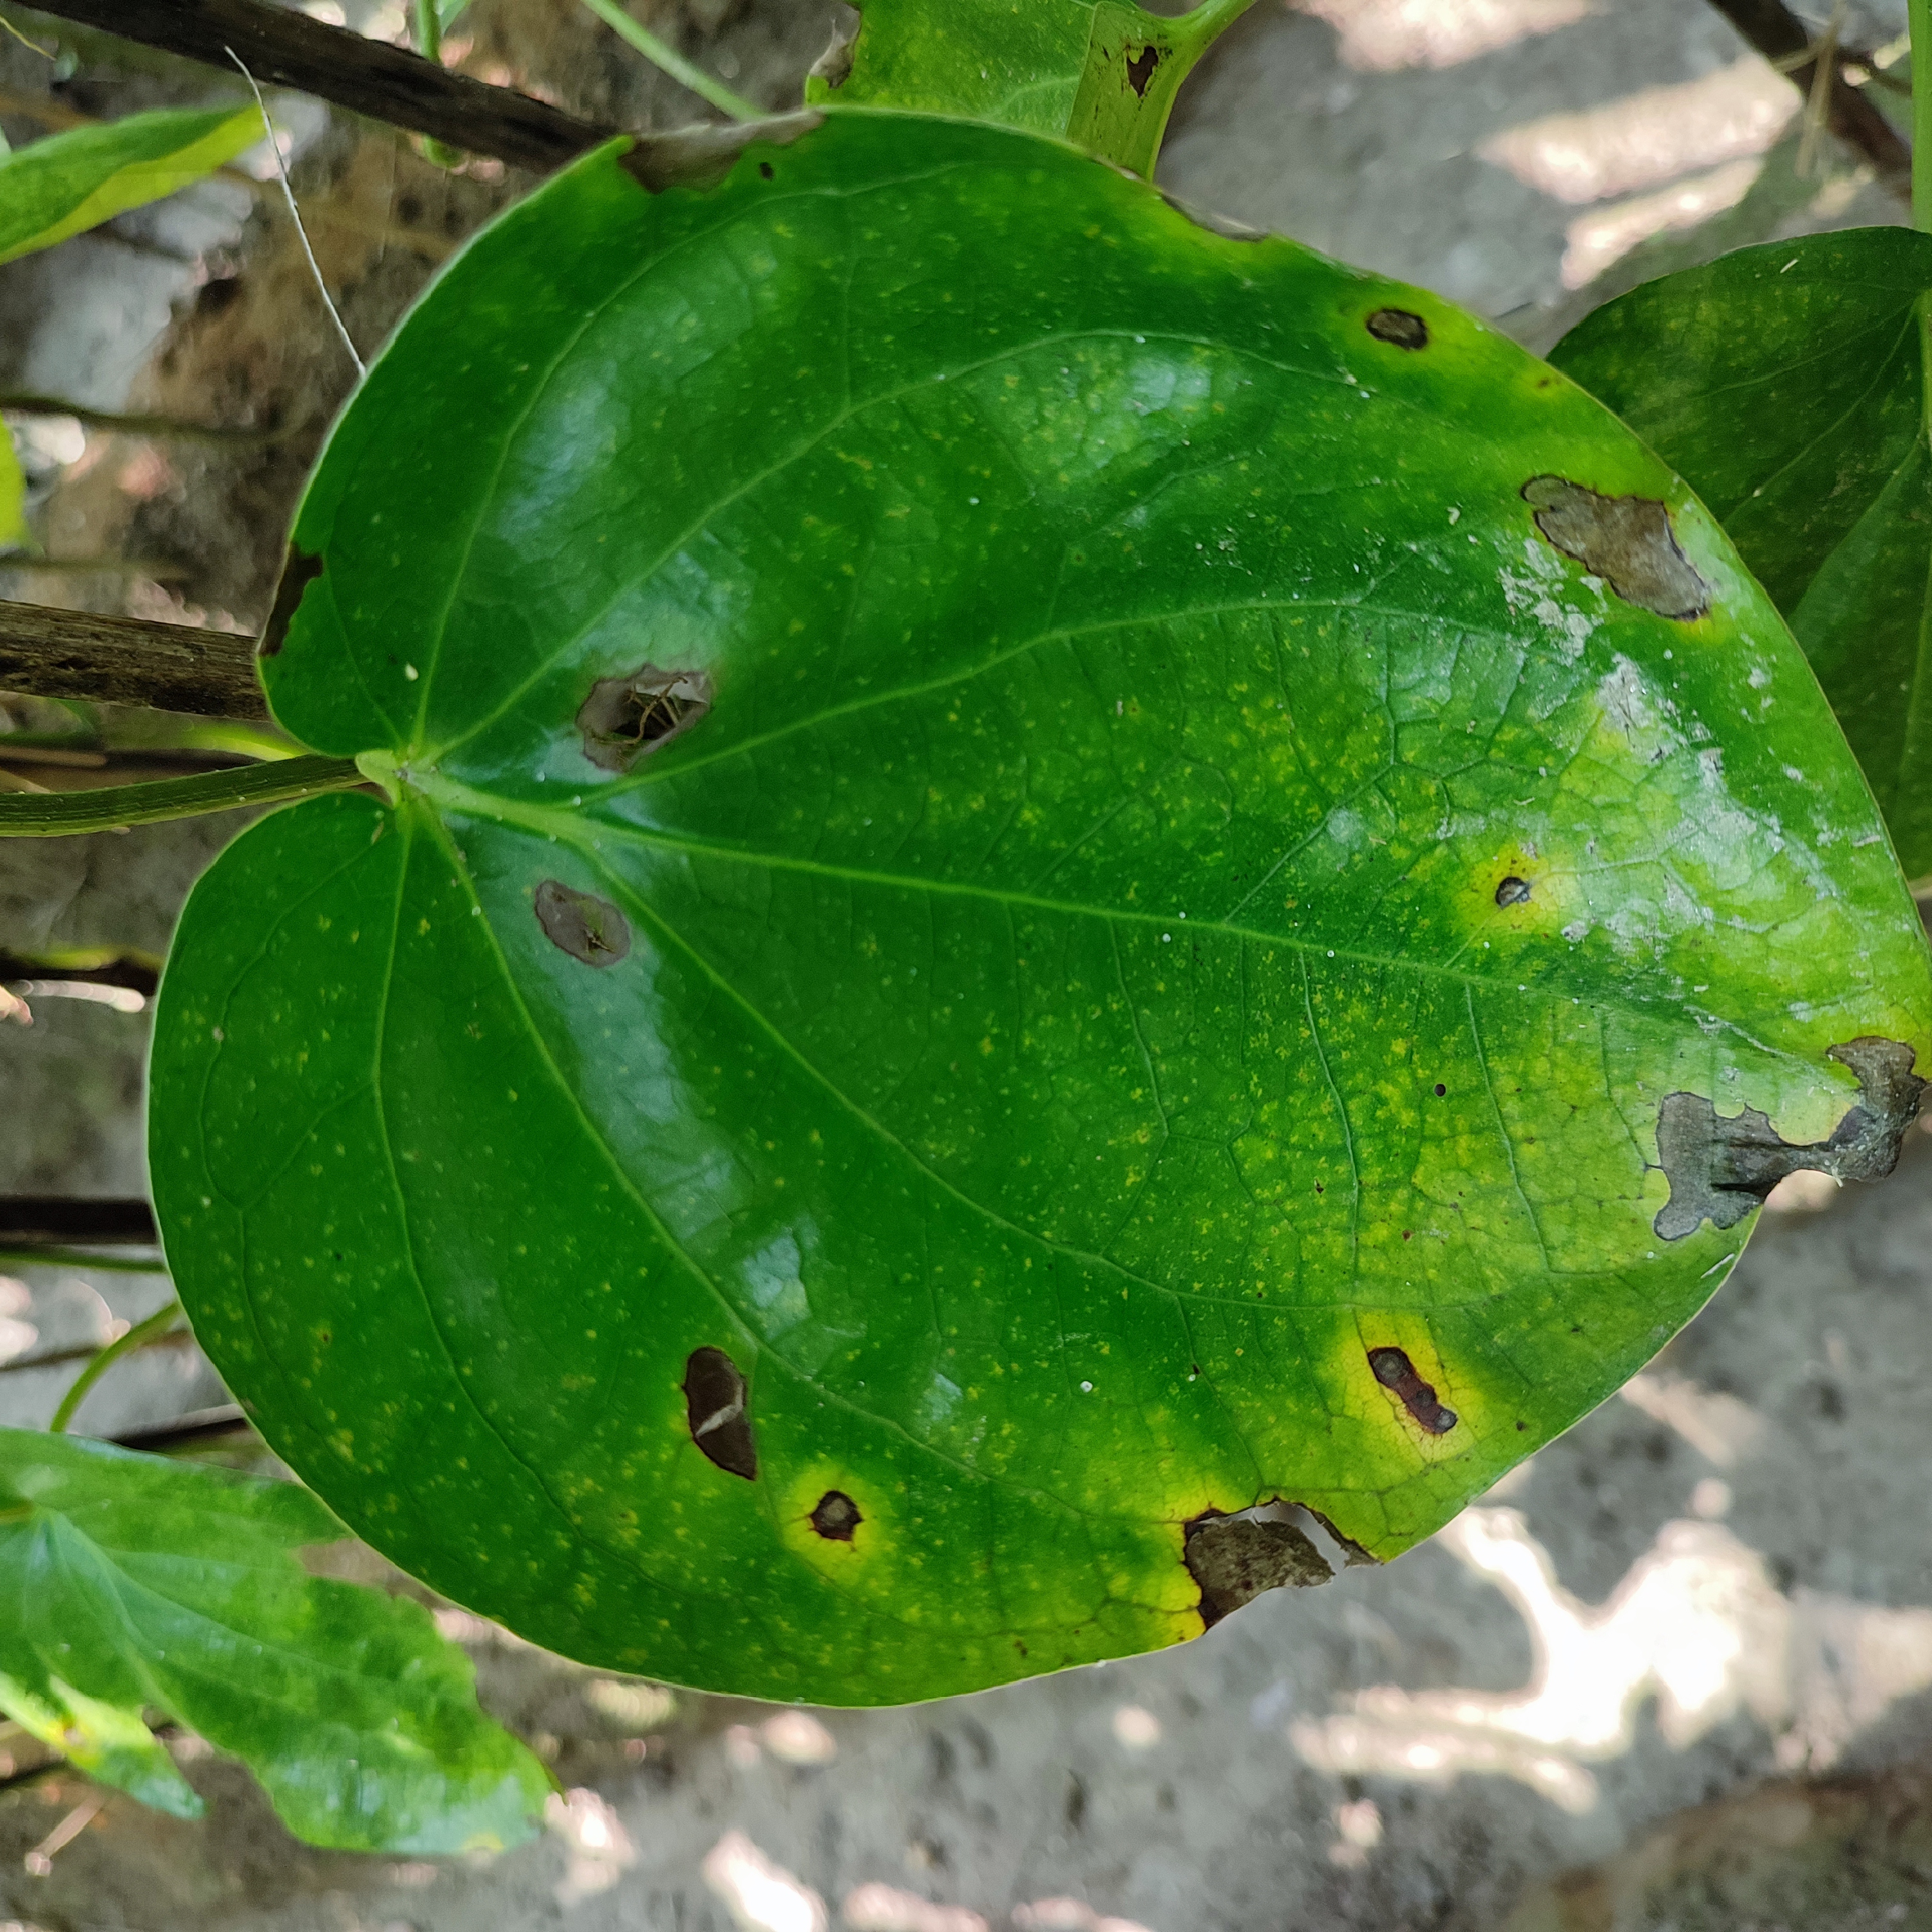
Label: Bacterial_Leaf_Disease